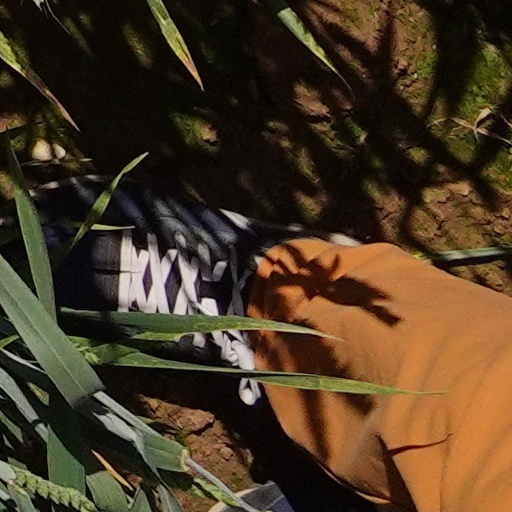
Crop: wheat